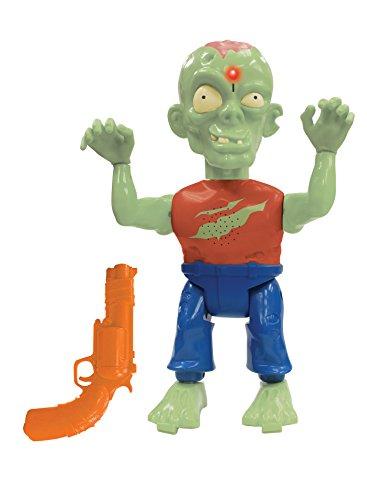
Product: iDragon Zombie Blast IR Shooting Game
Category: Toys & Games | Sports & Outdoor Play
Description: IR shooting game.
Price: $19.99
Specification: ProductDimensions:4.5x11.8x9.5inches|ItemWeight:1.26pounds|ShippingWeight:1.65pounds(Viewshippingratesandpolicies)|DomesticShipping:ItemcanbeshippedwithinU.S.|InternationalShipping:ThisitemcanbeshippedtoselectcountriesoutsideoftheU.S.LearnMore|ASIN:B00WU7EUTS|Itemmodelnumber:10533|Manufacturerrecommendedage:3yearsandup|Batteries:6AAAbatteriesrequired.